Blumentopf

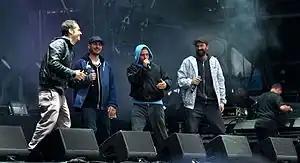
Blumentopf at Rock am Ring 2013

Blumentopf ("Flower pot") was a German hip hop group from Freising near Munich.